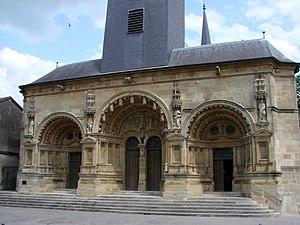
Les Ardennes sont un département français de la région Grand Est. Sa préfecture est Charleville-Mézières.